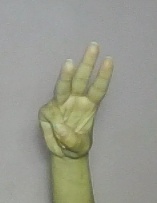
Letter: thaa